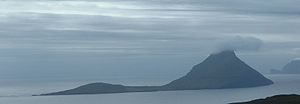
Koltur
Koltur set fra Streymoy, 2005. Øen i baggrunden til højre er Vágar
Areal: 2,5 km²